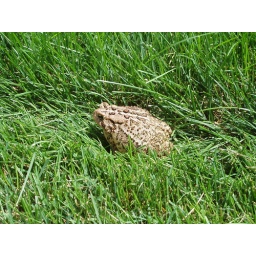
A toad in the grass by my house